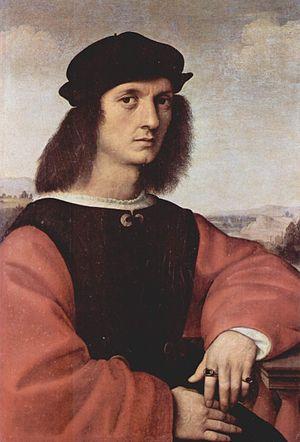
Cette page concerne l'année 1506 du calendrier julien.